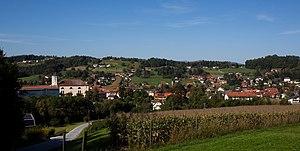
Eggersdorf bei Graz est une commune autrichienne du district de Graz-Umgebung en Styrie.